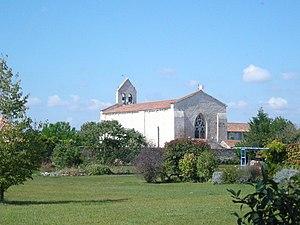
Église du XIIème siècle. This building is inscrit au titre des Monuments Historiques. It is indexed in the Base Mérimée, a database of architectural heritage maintained by the French Ministry of Culture,